Graphene

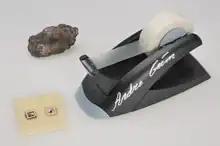
A lump of graphite, a graphene transistor, and a tape dispenser. Donated to the Nobel Museum in Stockholm by Andre Geim and Konstantin Novoselov in 2010.

In 1859, Benjamin Brodie noted the highly lamellar structure of thermally reduced graphite oxide. Pioneers in X-ray crystallography attempted to determine the structure of graphite. The lack of large single crystal graphite specimens contributed to the independent development of X-ray powder diffraction by Peter Debye and Paul Scherrer in 1915, and Albert Hull in 1916. However, neither of their proposed structures was correct. In 1918, Volkmar Kohlschütter and P. Haenni described the properties of graphite oxide paper. The structure of graphite was successfully determined from single-crystal X-ray diffraction by J. D. Bernal in 1924, although subsequent research has made small modifications to the unit cell parameters.